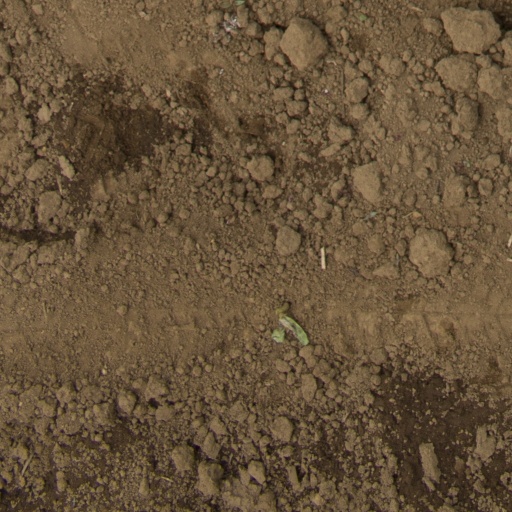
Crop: Jerusalem artichoke